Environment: real
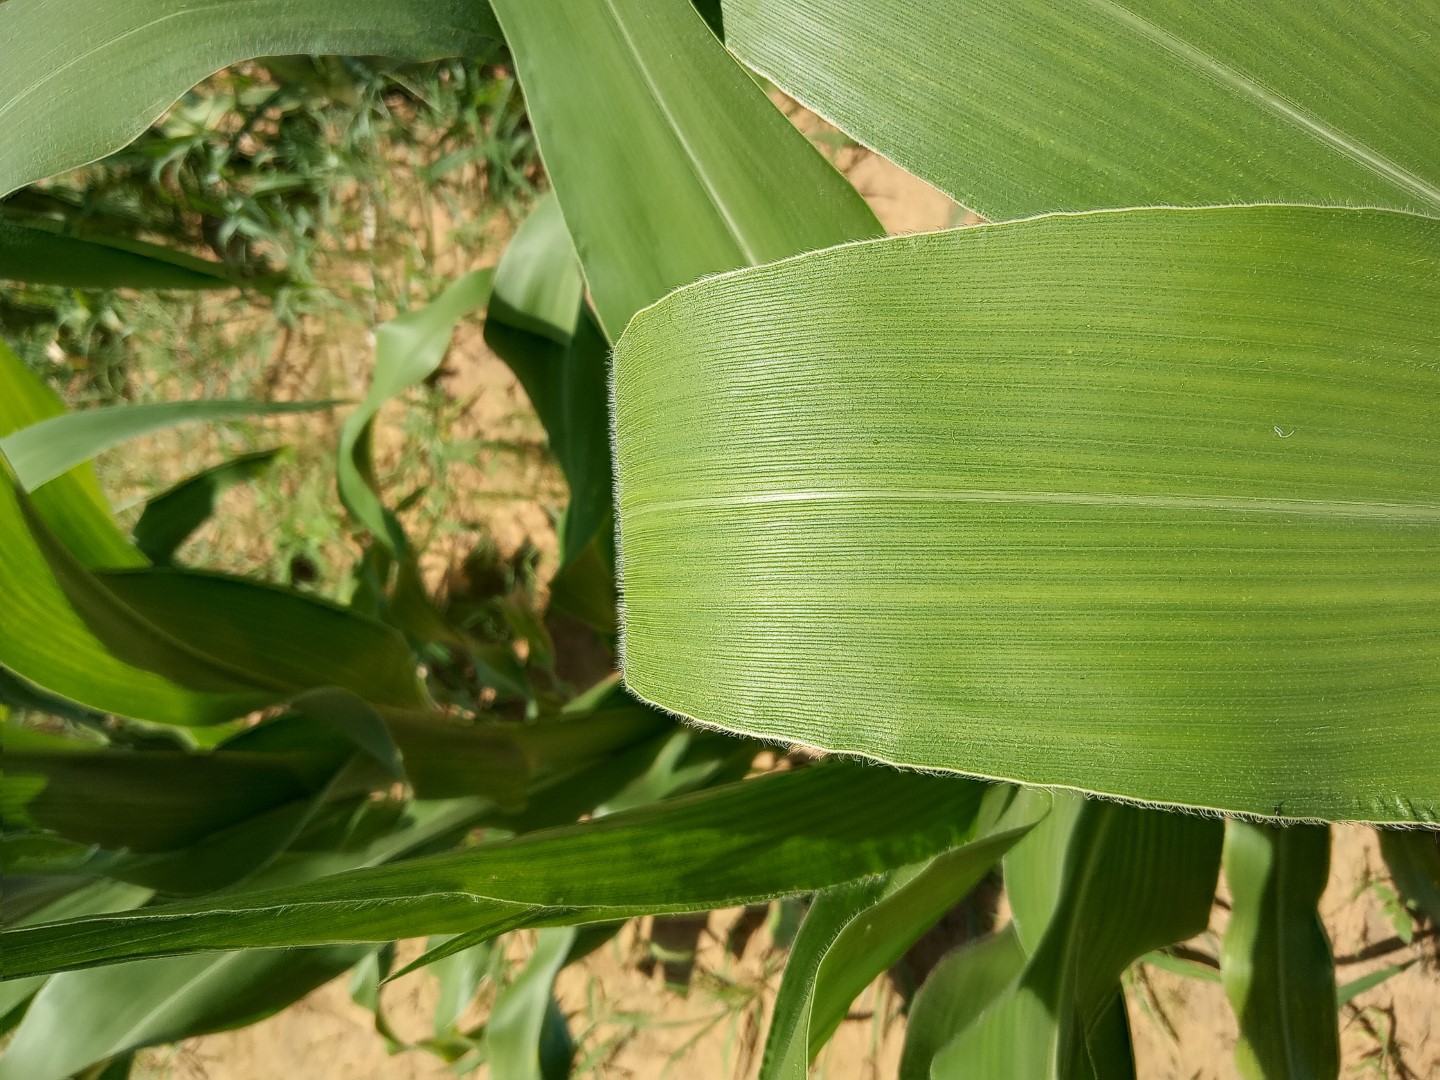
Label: healthy